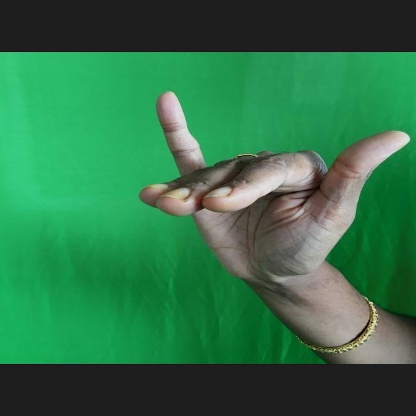
Mudra: Mrigasirsha